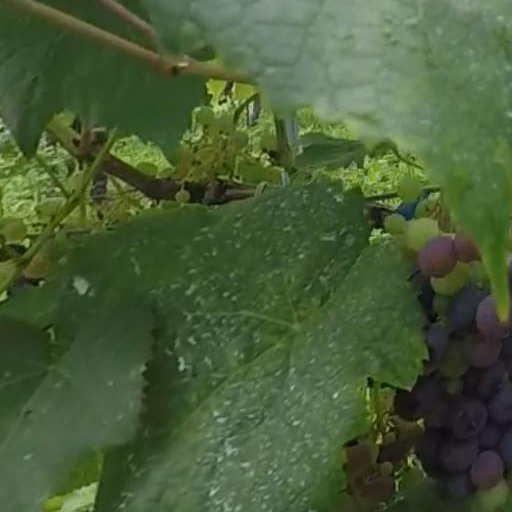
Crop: grape